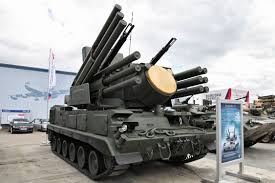
Label: Air Defense